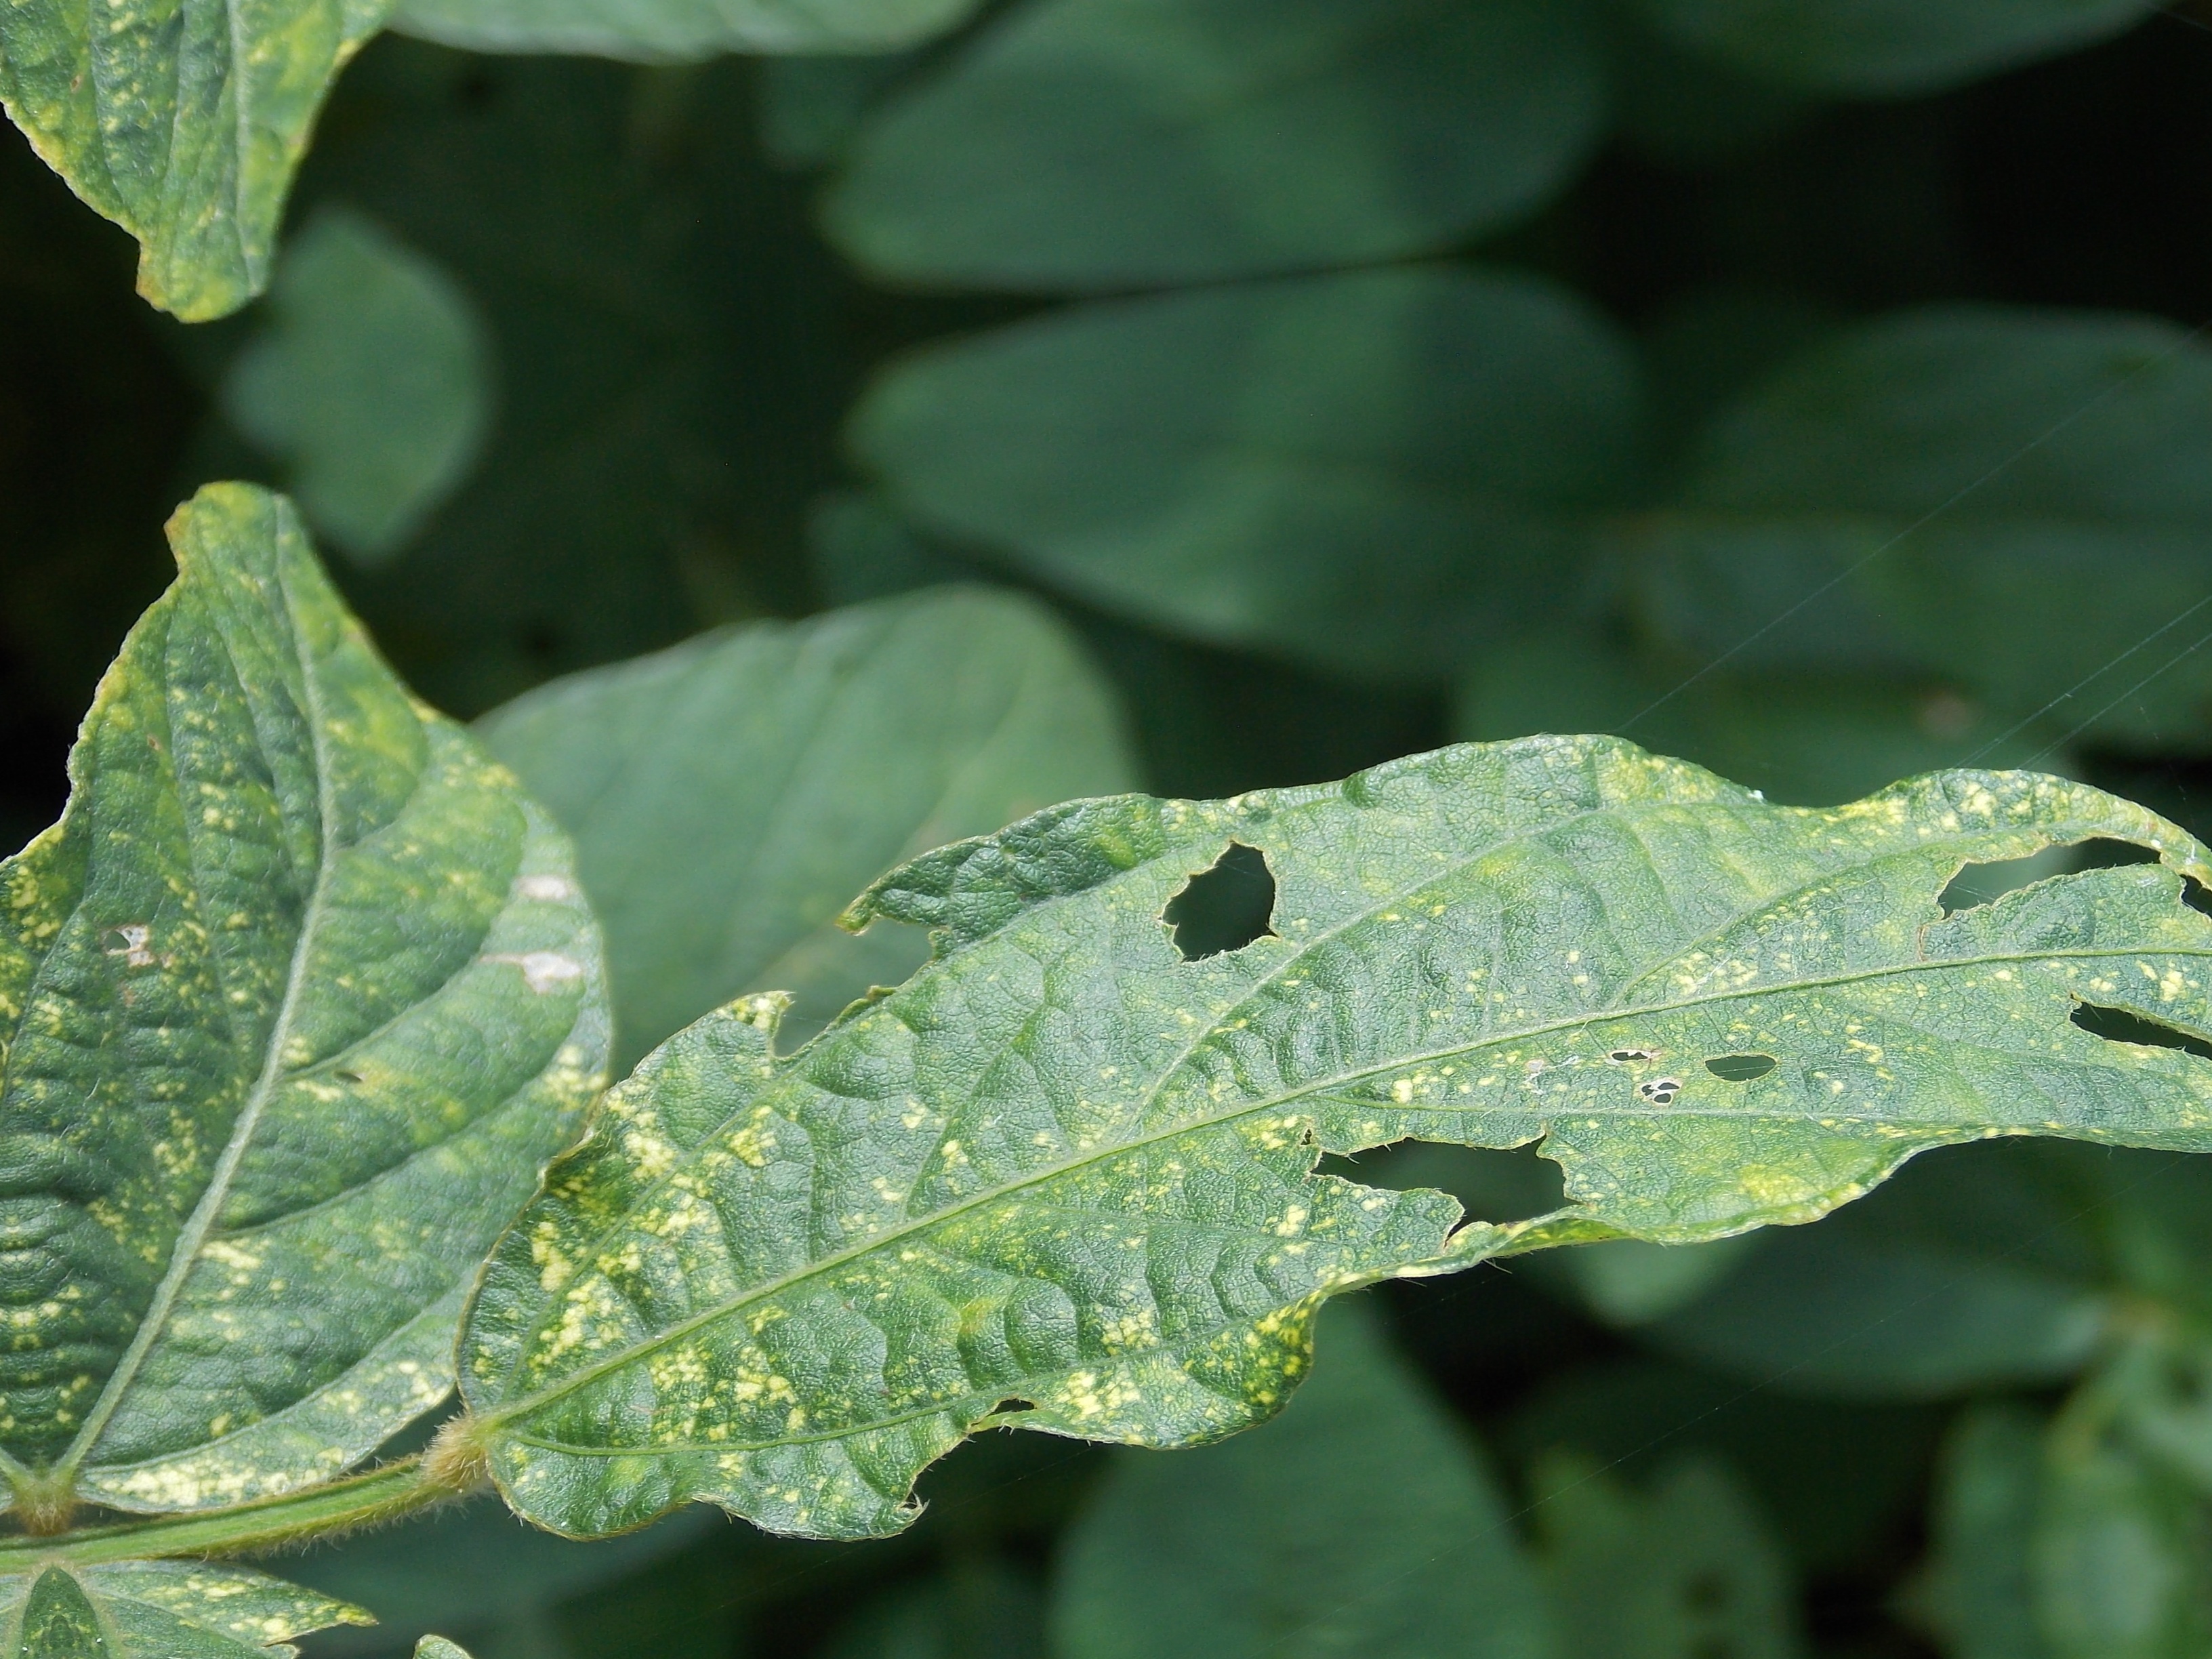
Label: Disease